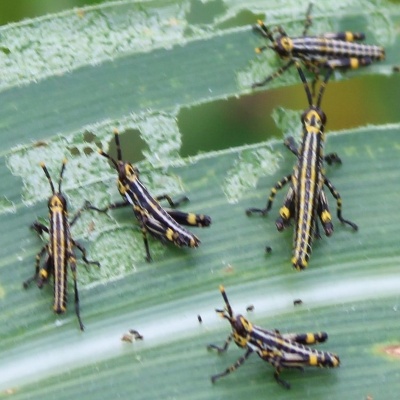
Crop: Maize
Condition: grasshoper